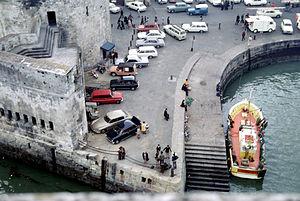
La tour de la Chaîne est, avec la tour Saint-Nicolas et la tour de la Lanterne, l'une des trois tours du front de mer de La Rochelle, et l'une des deux tours emblématiques du Vieux-Port, dont elle constitue la majestueuse porte d'entrée.